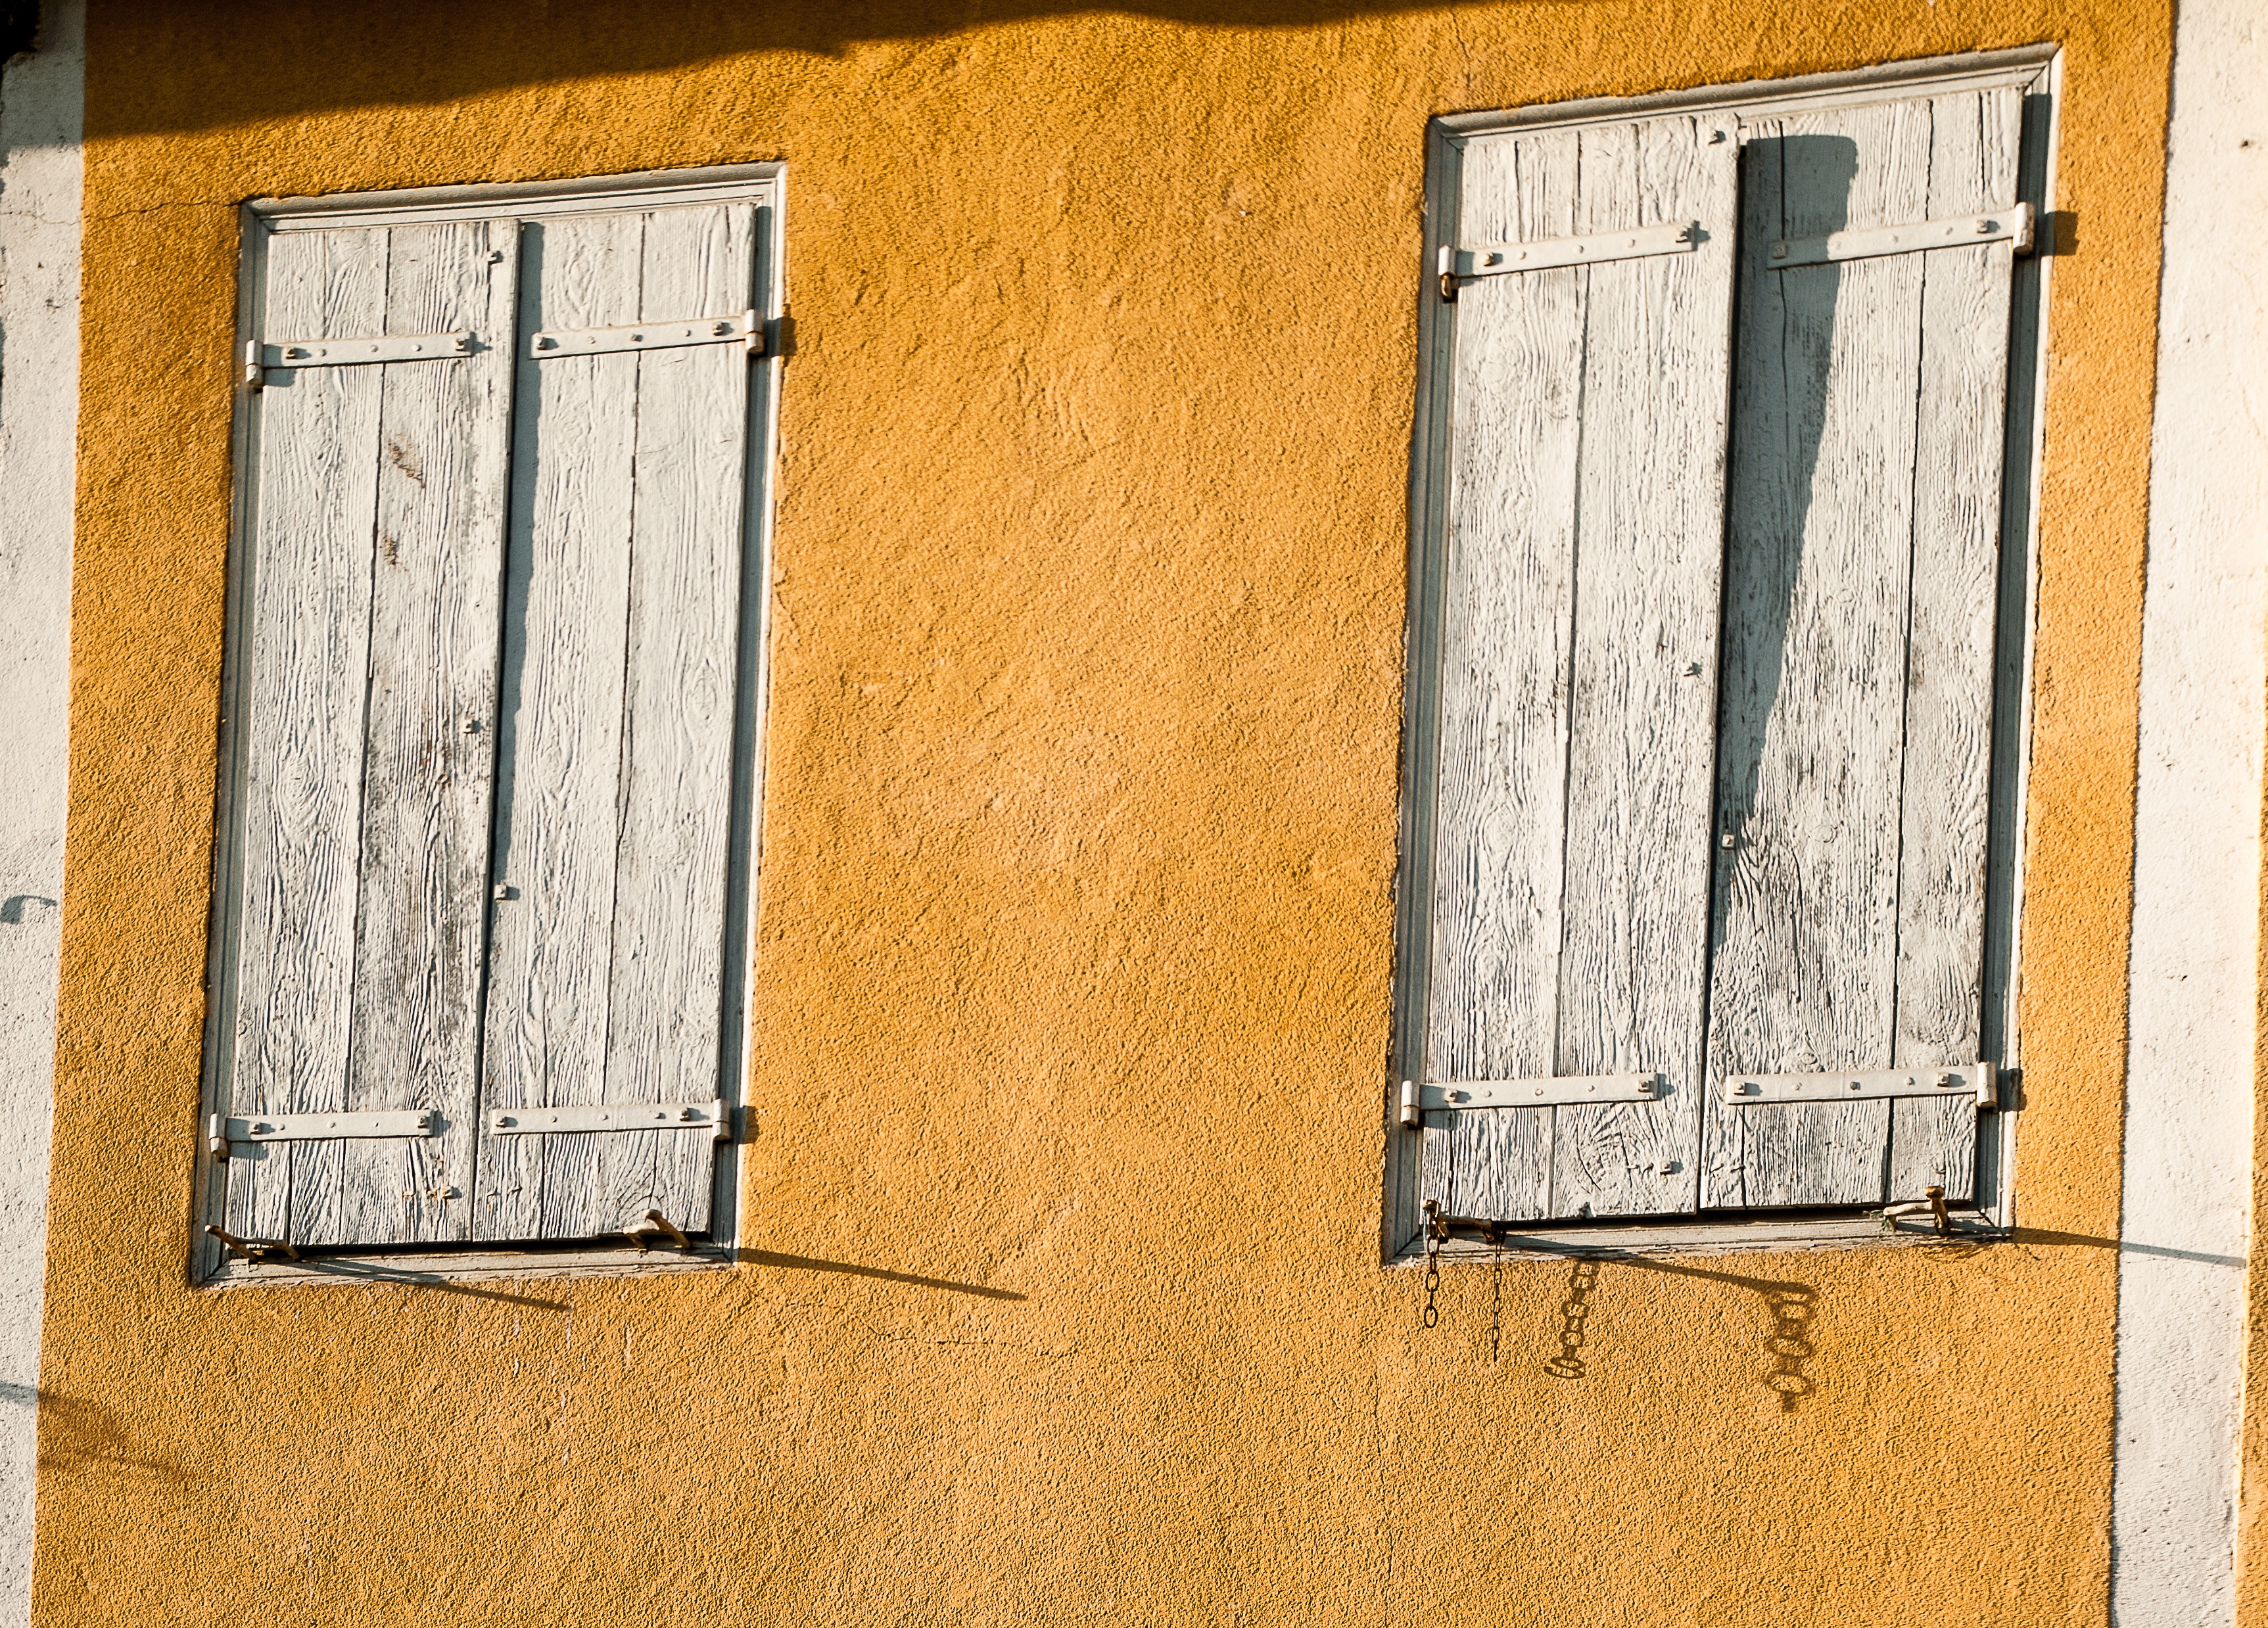
wood, floor, window, wall, facade, door, material, interior design, shutters, windows, picture frame, flooring, colorful houses